Trinity School (New York City)

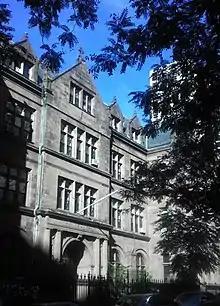
139 West 91st Street

Trinity School (also known as Trinity) is an independent, preparatory, and co-educational day school for grades K–12, on the Upper West Side of Manhattan in New York City, New York, United States, and a member of both the New York Interschool and the Ivy Preparatory School League.